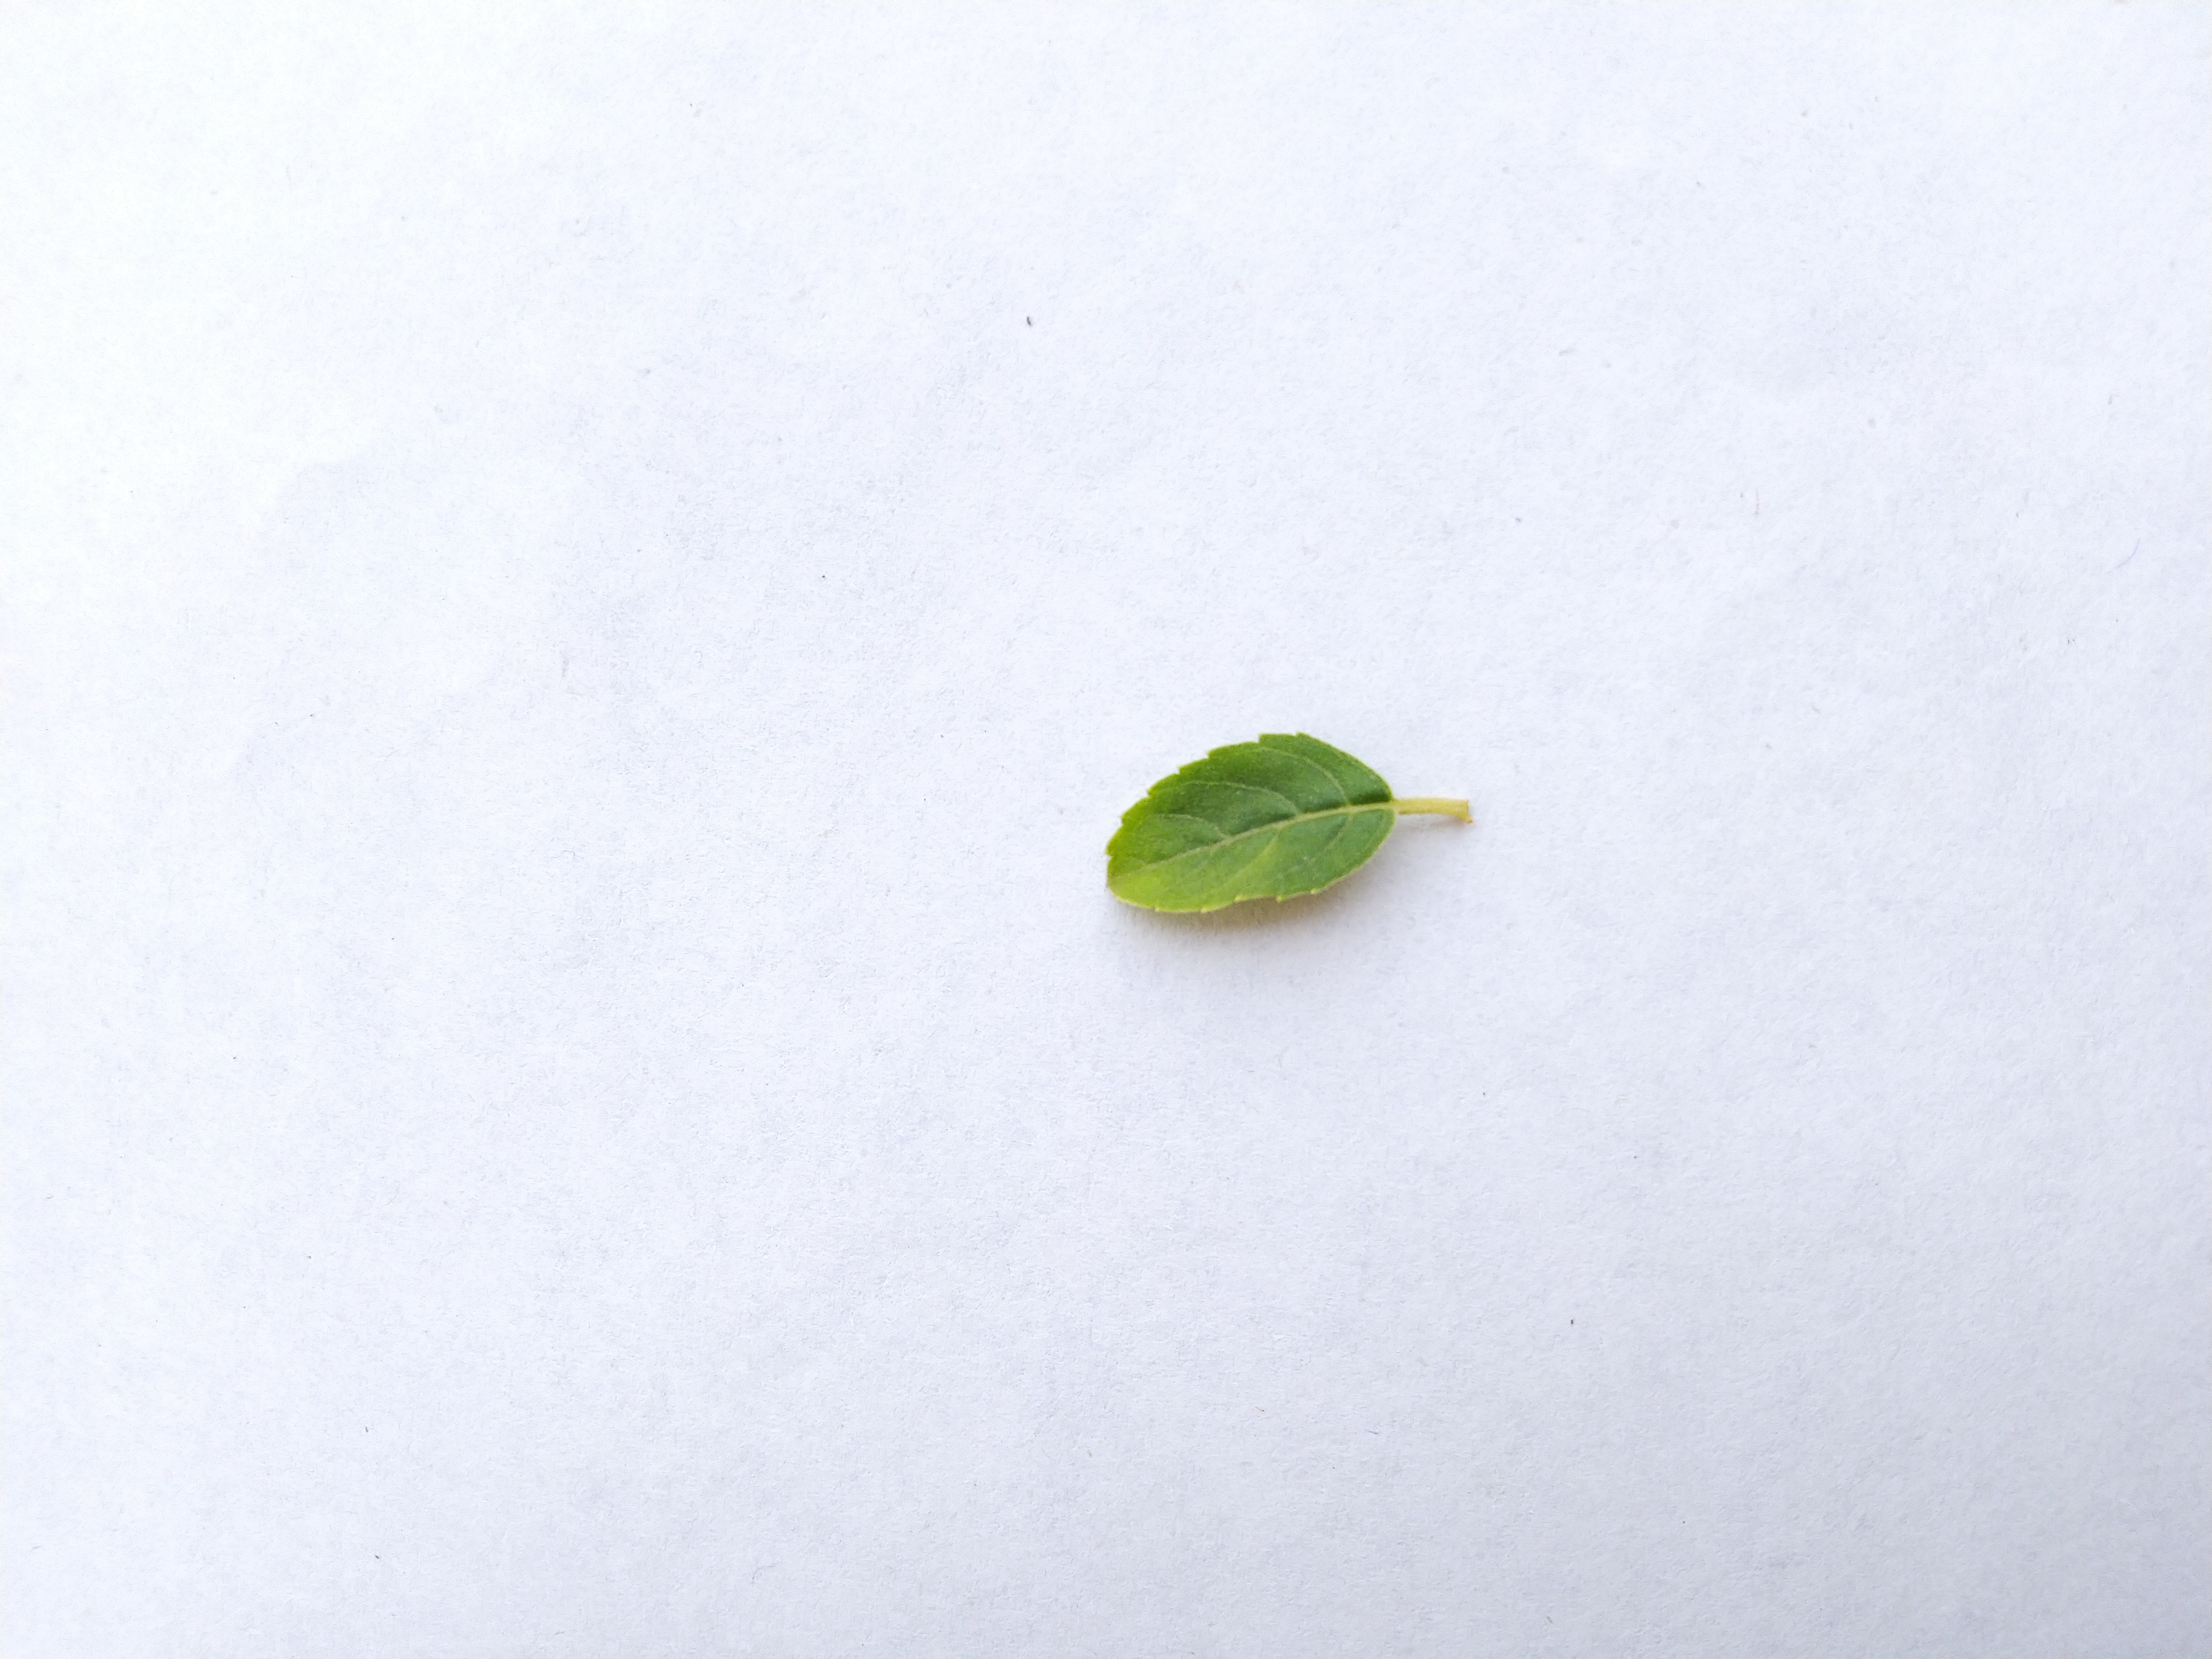
Plant: Tulsi